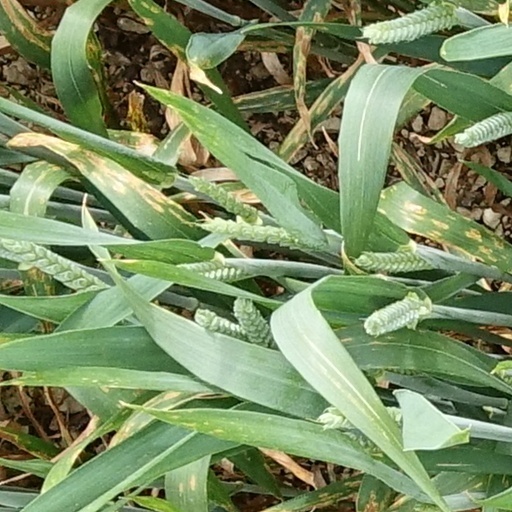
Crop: wheat